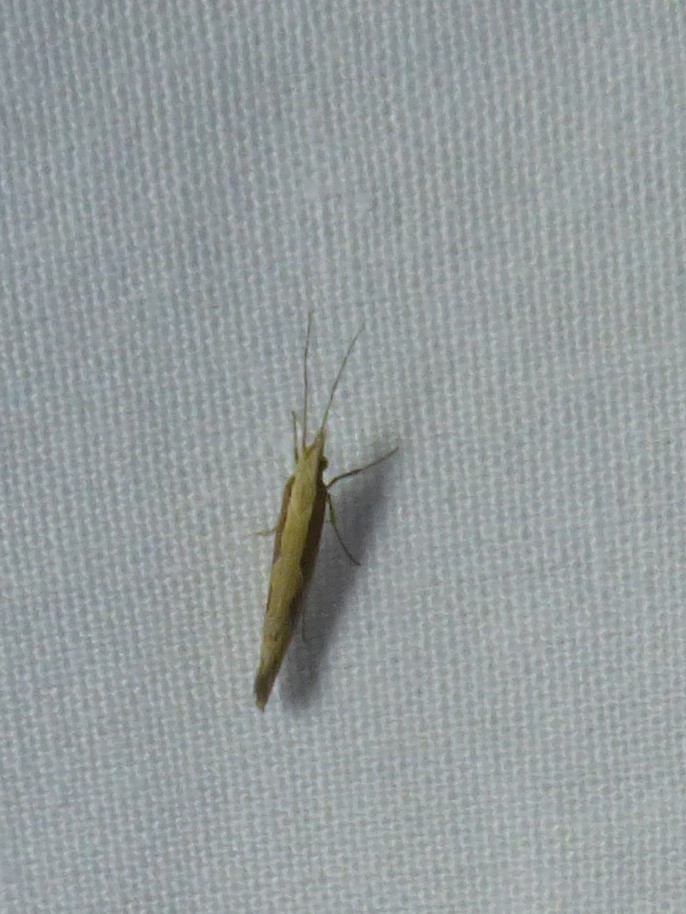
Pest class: diamondback_moth